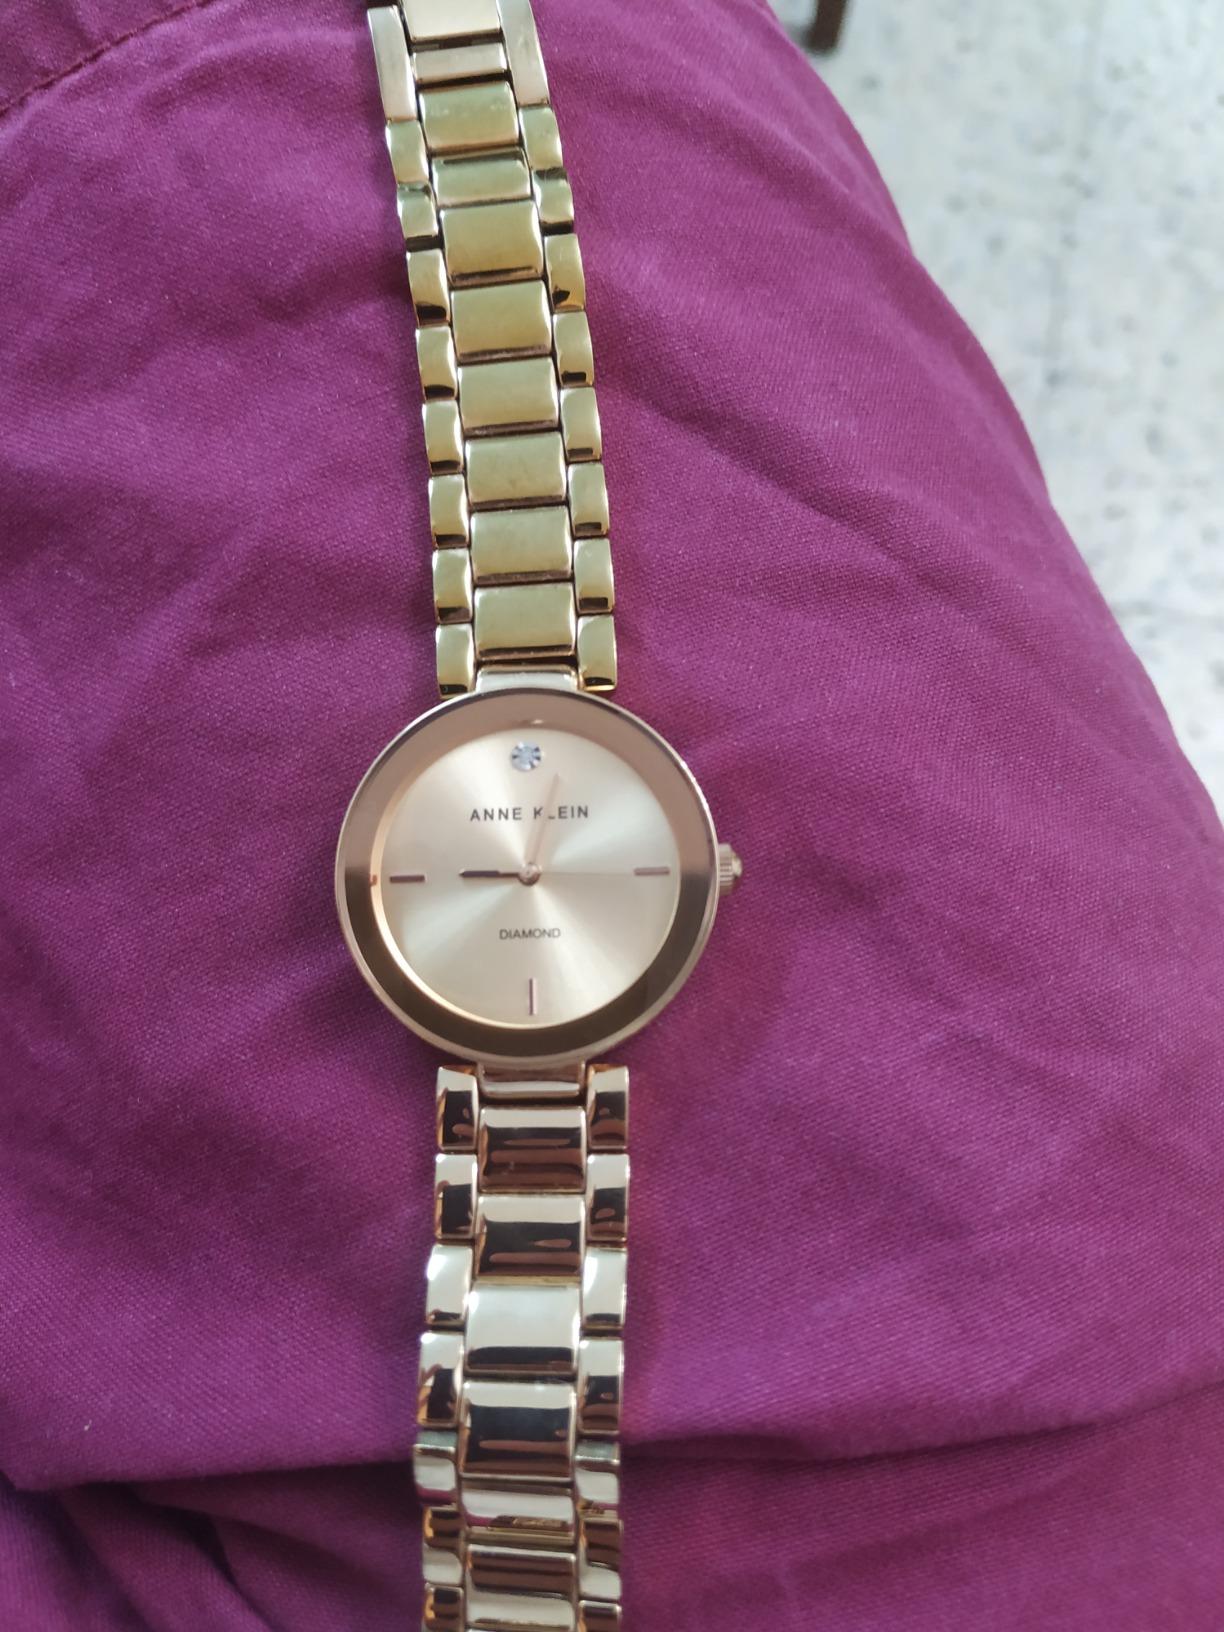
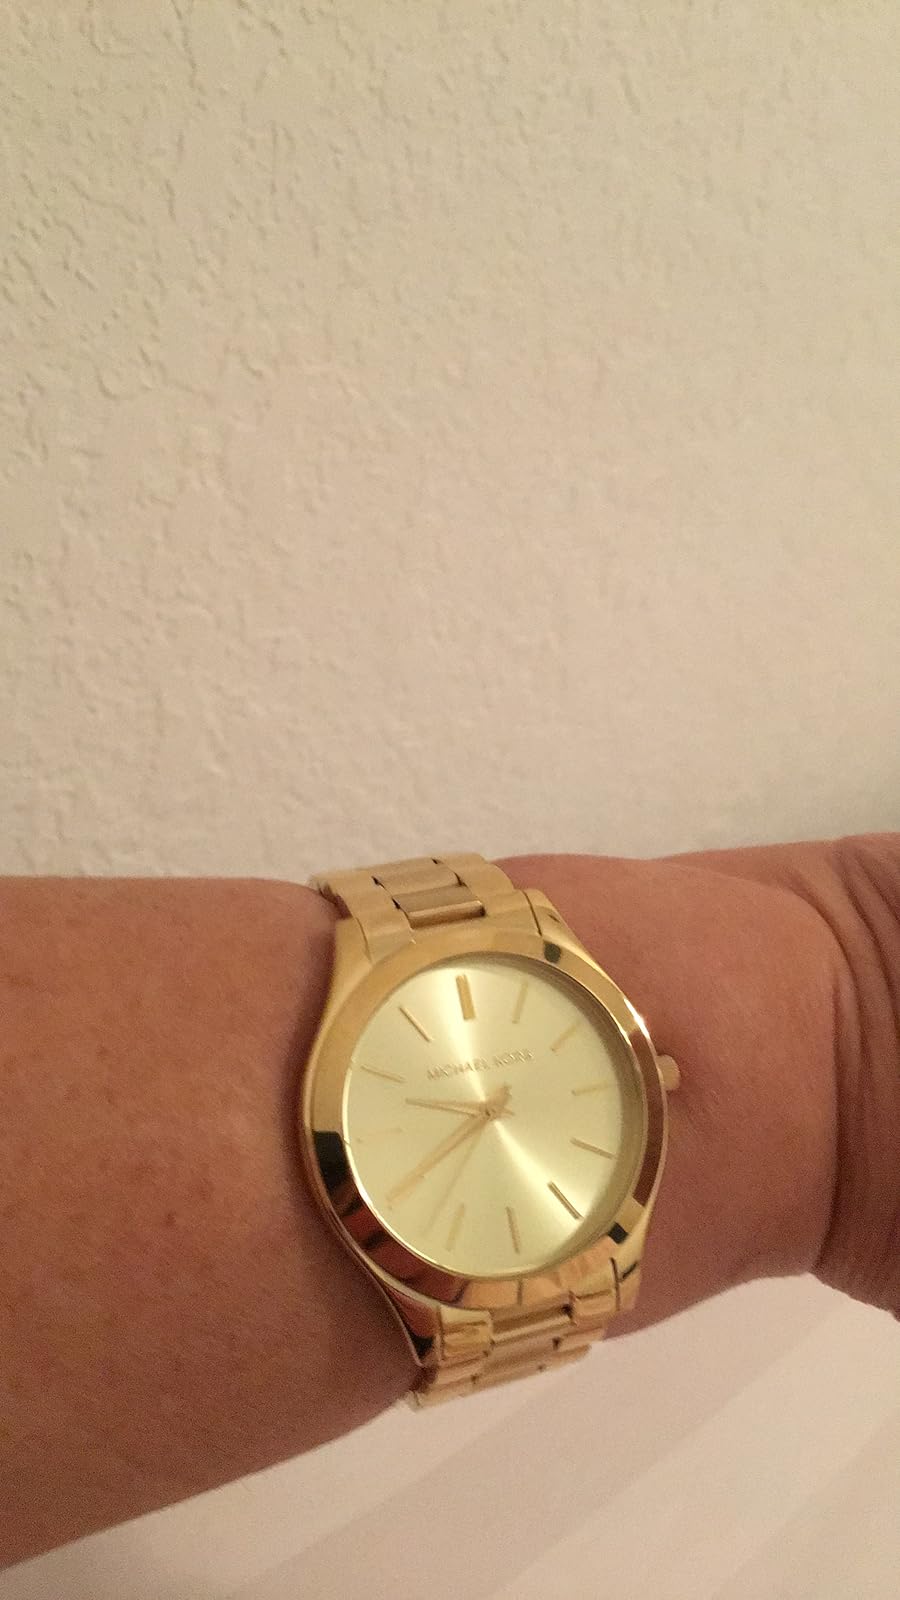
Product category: accessories_watch
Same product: no